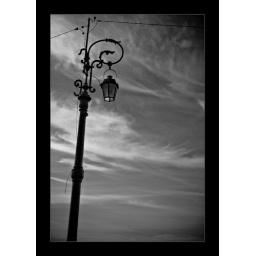
A street lamp in Elvas, Portugal.